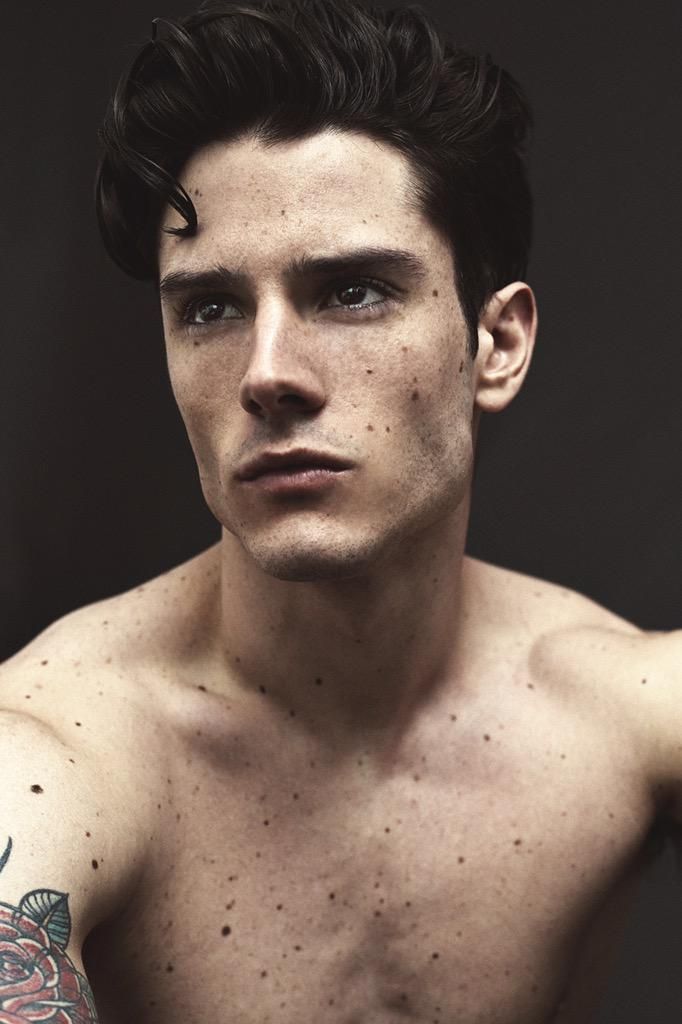
Gender: men